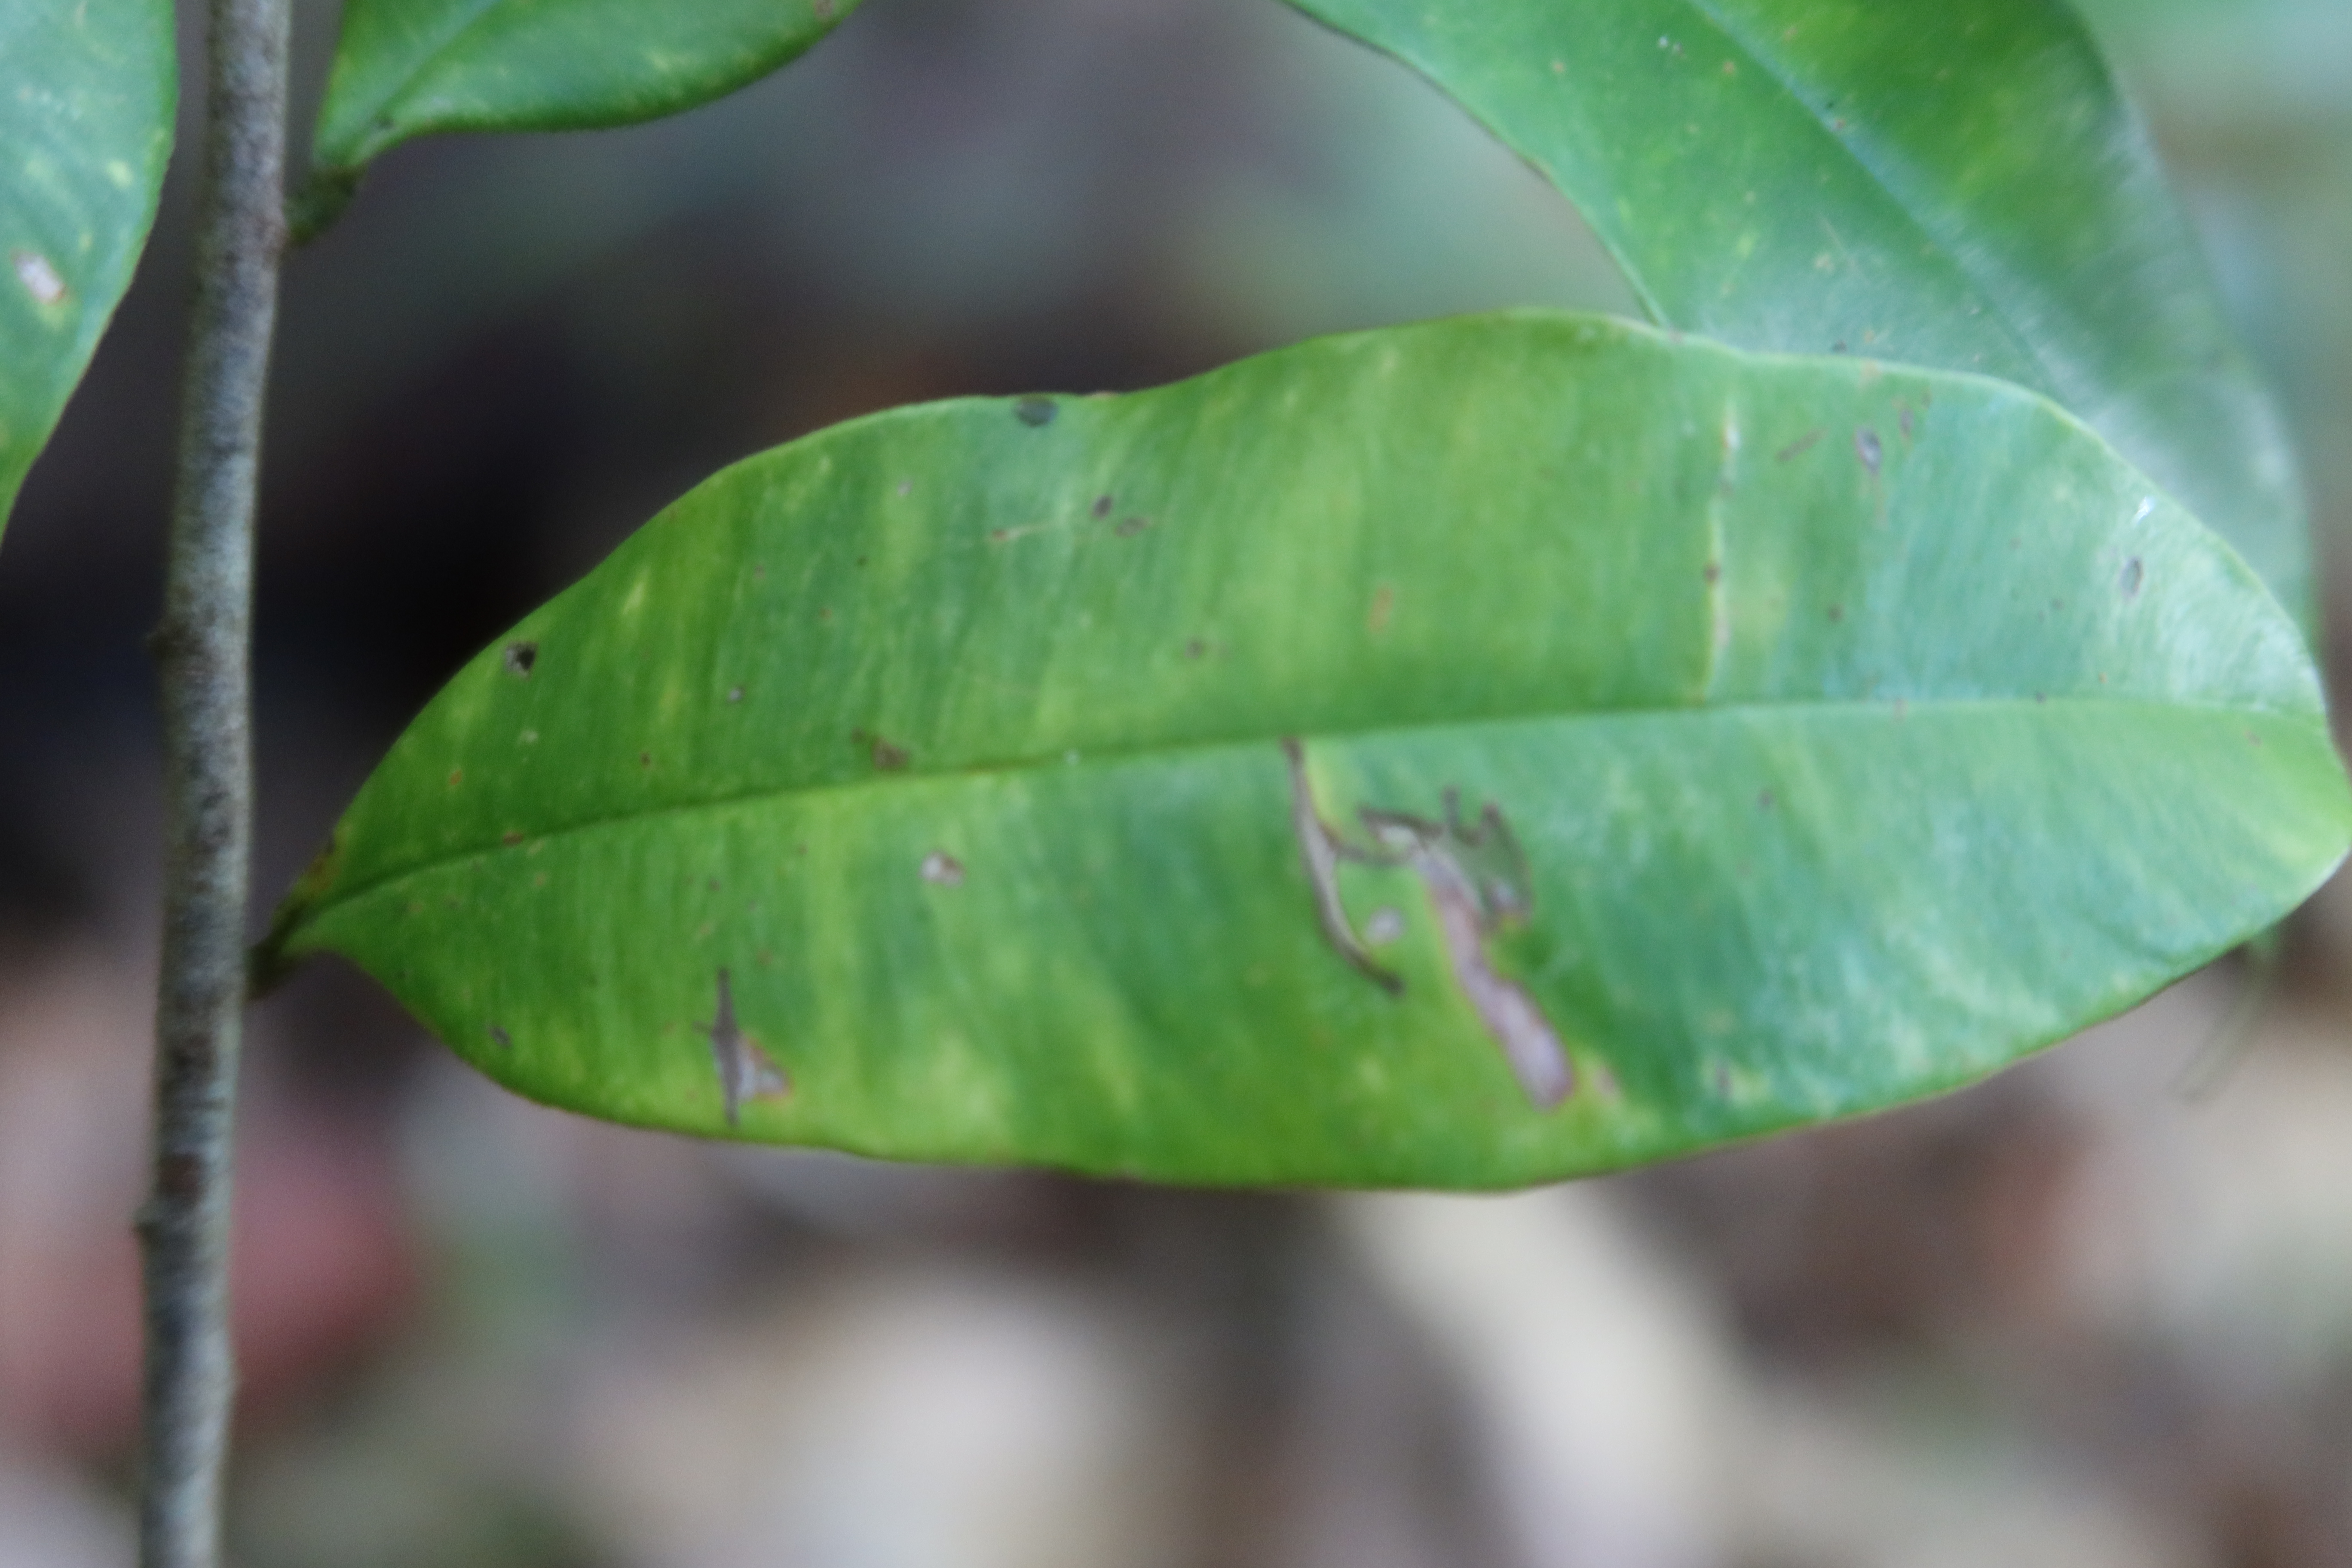
Label: Downy mildew